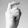
ASL letter: X